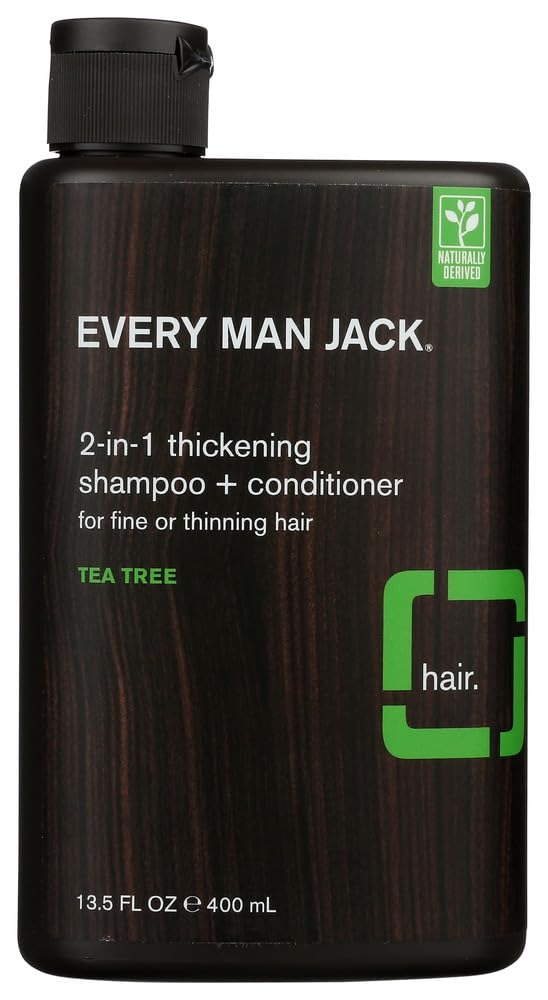
Item Name: Every Man Jack SHAMPOO 2IN1 THCKNG TTREE, 13.53 Fl Oz (Pack of 1), SG_B00568AL7S_US
Bullet Point 1: Every man jack thickening 2-1 shampoo and conditioner 13
Bullet Point 2: Best quality product
Bullet Point 3: thickening shampoo + weightless conditioner
Bullet Point 4: Item Package Weight: 1.17 pounds
Value: 13.5
Unit: Fl Oz

Price: 9.49